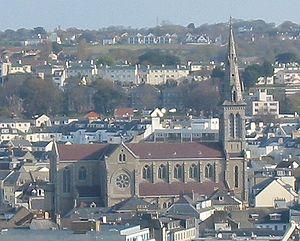
L'église Saint-Thomas est un édifice religieux situé dans la capitale Saint-Hélier de l'île Anglo-Normande de Jersey.